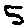
Label: 5